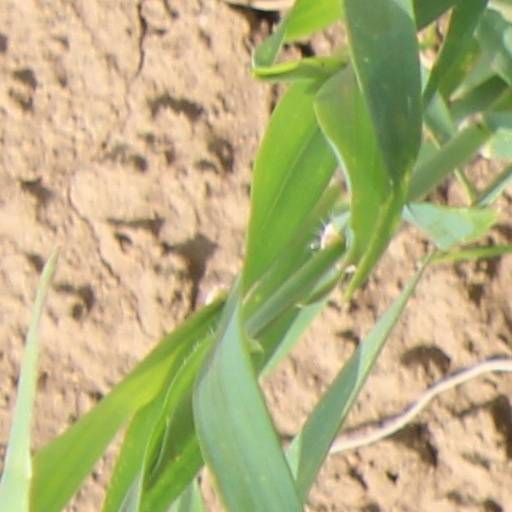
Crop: wheat